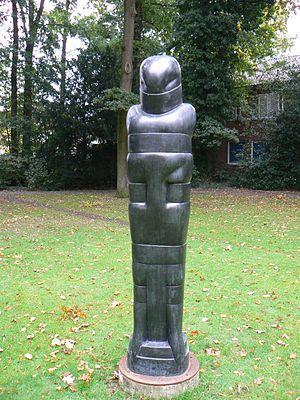
Hede Bühl, née le 8 juin 1940 à Haan, est une sculptrice allemande.